J. C. M. Merrillat House

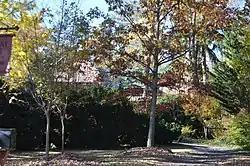
Front of the house

J. C. M. Merrillat House, also known as Hunter House, is a historic house located at Staunton, Virginia. It was built in 1851, and is a two-story, five-bay, Gothic Revival style frame cottage with a two-story wing. It has board-and-batten siding and a gable roof interrupted by a large central gable with a finial. The front facade features a one-story porch supported by large brackets. It was built by Dr. J. C. M. Merrillat, a prominent early administrator at the nearby Virginia School for the Deaf and Blind.